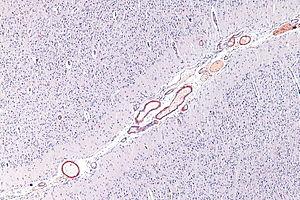
L'angiopathie amyloide cérébrale est une maladie cérébro-vasculaire fréquente chez le sujet âgé, souvent asymptomatique et fortement associée avec la maladie d'Alzheimer. Elle résulte de dépôts amyloïdes dans la paroi des petits et moyens vaisseaux cérébraux ce qui les fragilise. Il s'agit en réalité d'une famille de maladies qui peuvent se différencier selon la composition du peptide amyloïde qui en est responsable. Cependant, épidémiologiquement c'est la forme secondaires aux dépôts de protéines Aβ-40 [une des formes de protéine béta-amyloïde avec l'Aβ-42] qui domine. Les autres formes de la maladie sont très rares. La principale manifestation clinique de l'AAC est l'hémorragie intra-cérébrale dont elle est une cause fréquente.